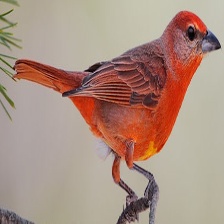
Species: HEPATIC TANAGER
Scientific name: PIRANGA FLAVA